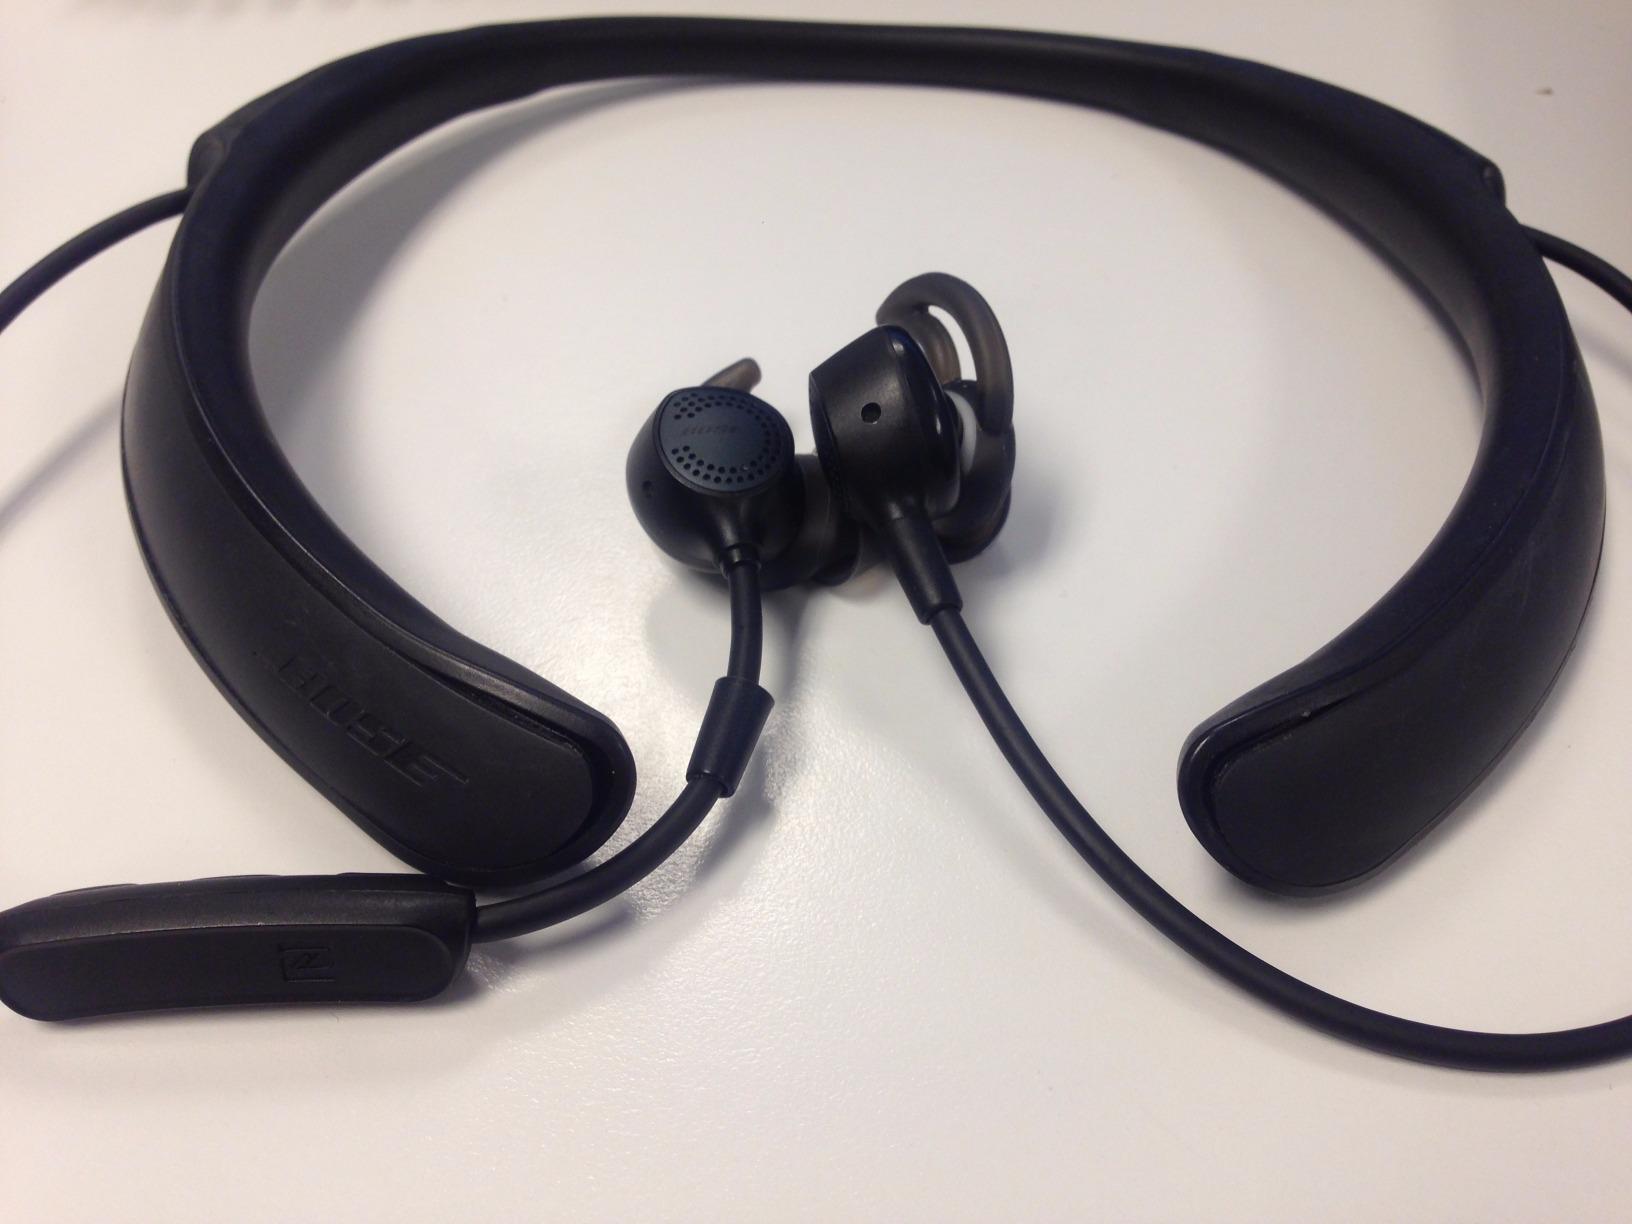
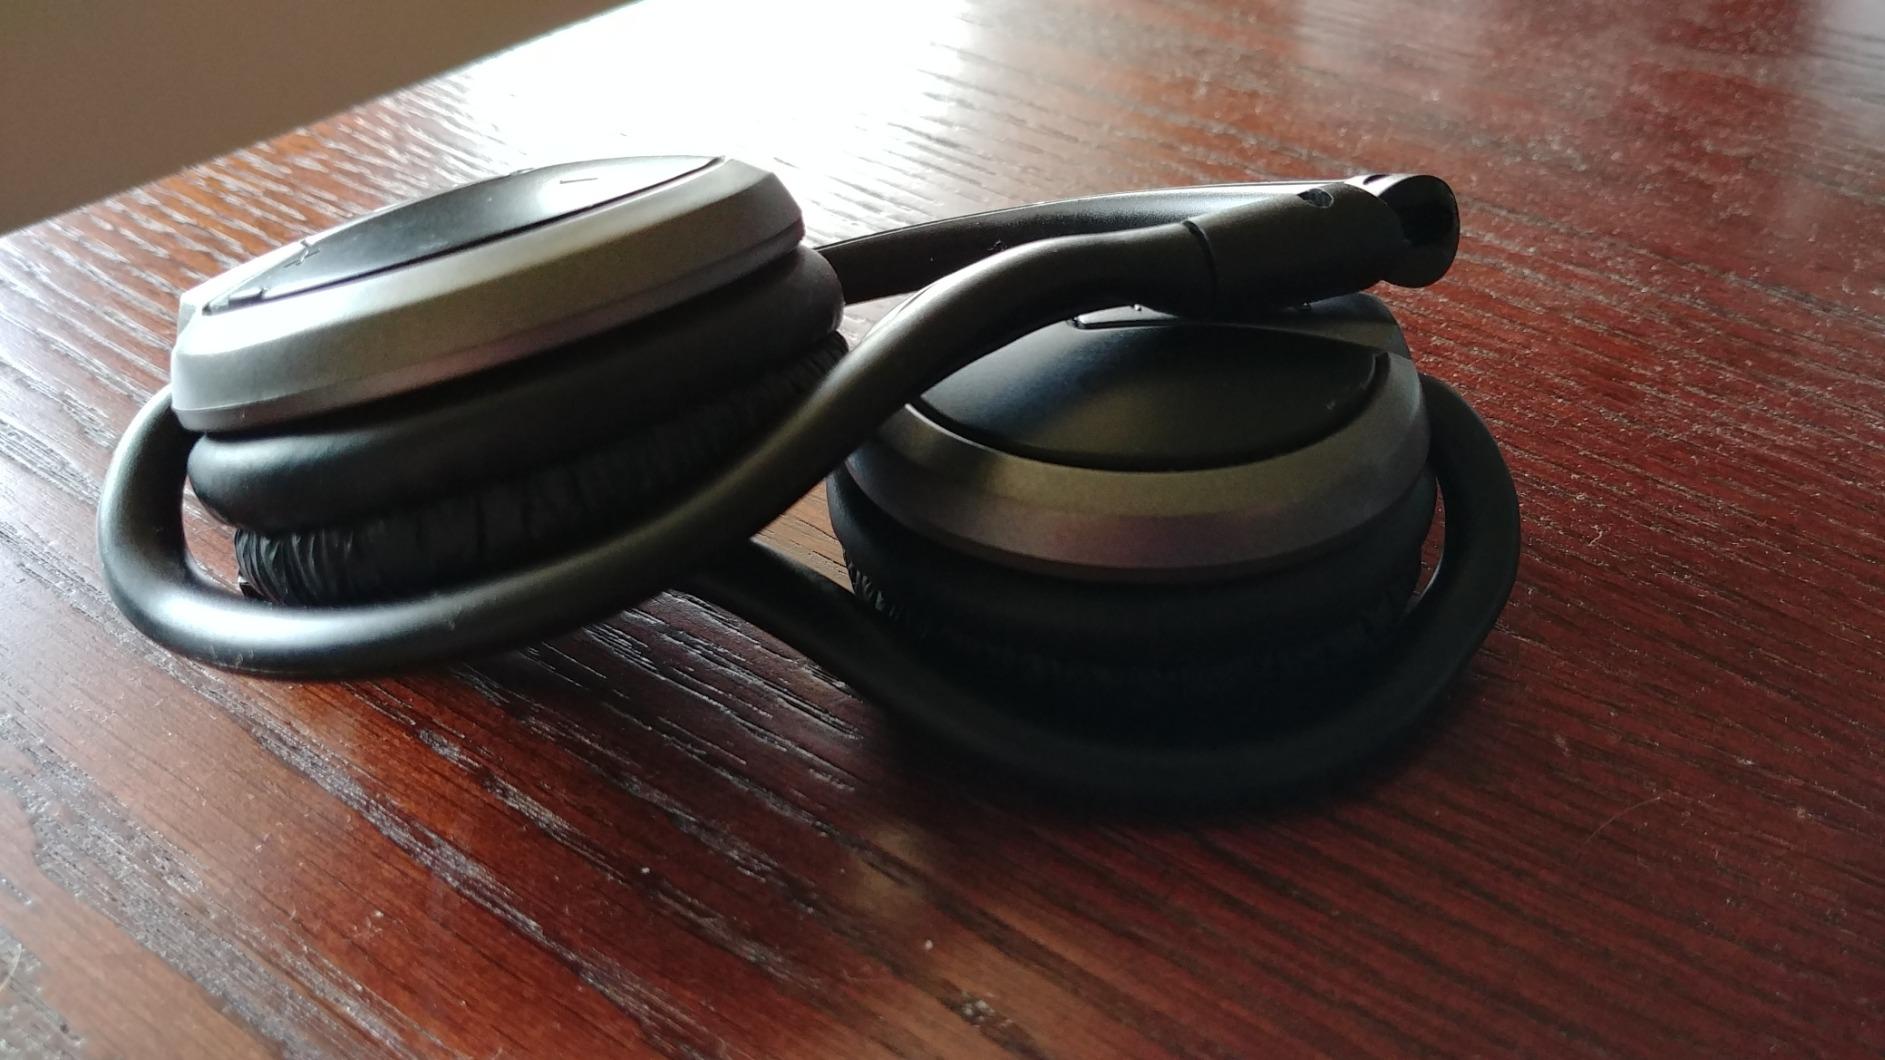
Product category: headphones
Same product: no